Margaret I, Countess of Flanders

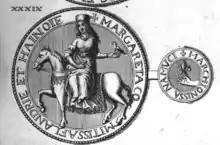
Margaret's effigy on a seal

Margaret I ( 1145 – died 15 November 1194) was the countess of Flanders "suo jure" from 1191 to her death.